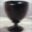
Label: cup